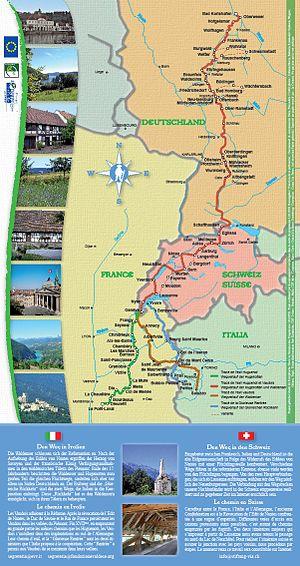
Chemin de randonnée Sur les pas des Huguenots
Sur les pas des Huguenots est un chemin de randonnée long de 1 600 km qui relie deux hauts lieux du protestantisme, Poët-Laval dans la Drôme en France à Bad Karlshafen dans la Hesse, en Allemagne. Il suit le tracé de l'exil des protestants français vers l'Allemagne et la Suisse après la révocation de l'édit de Nantes par Louis XIV en 1685.